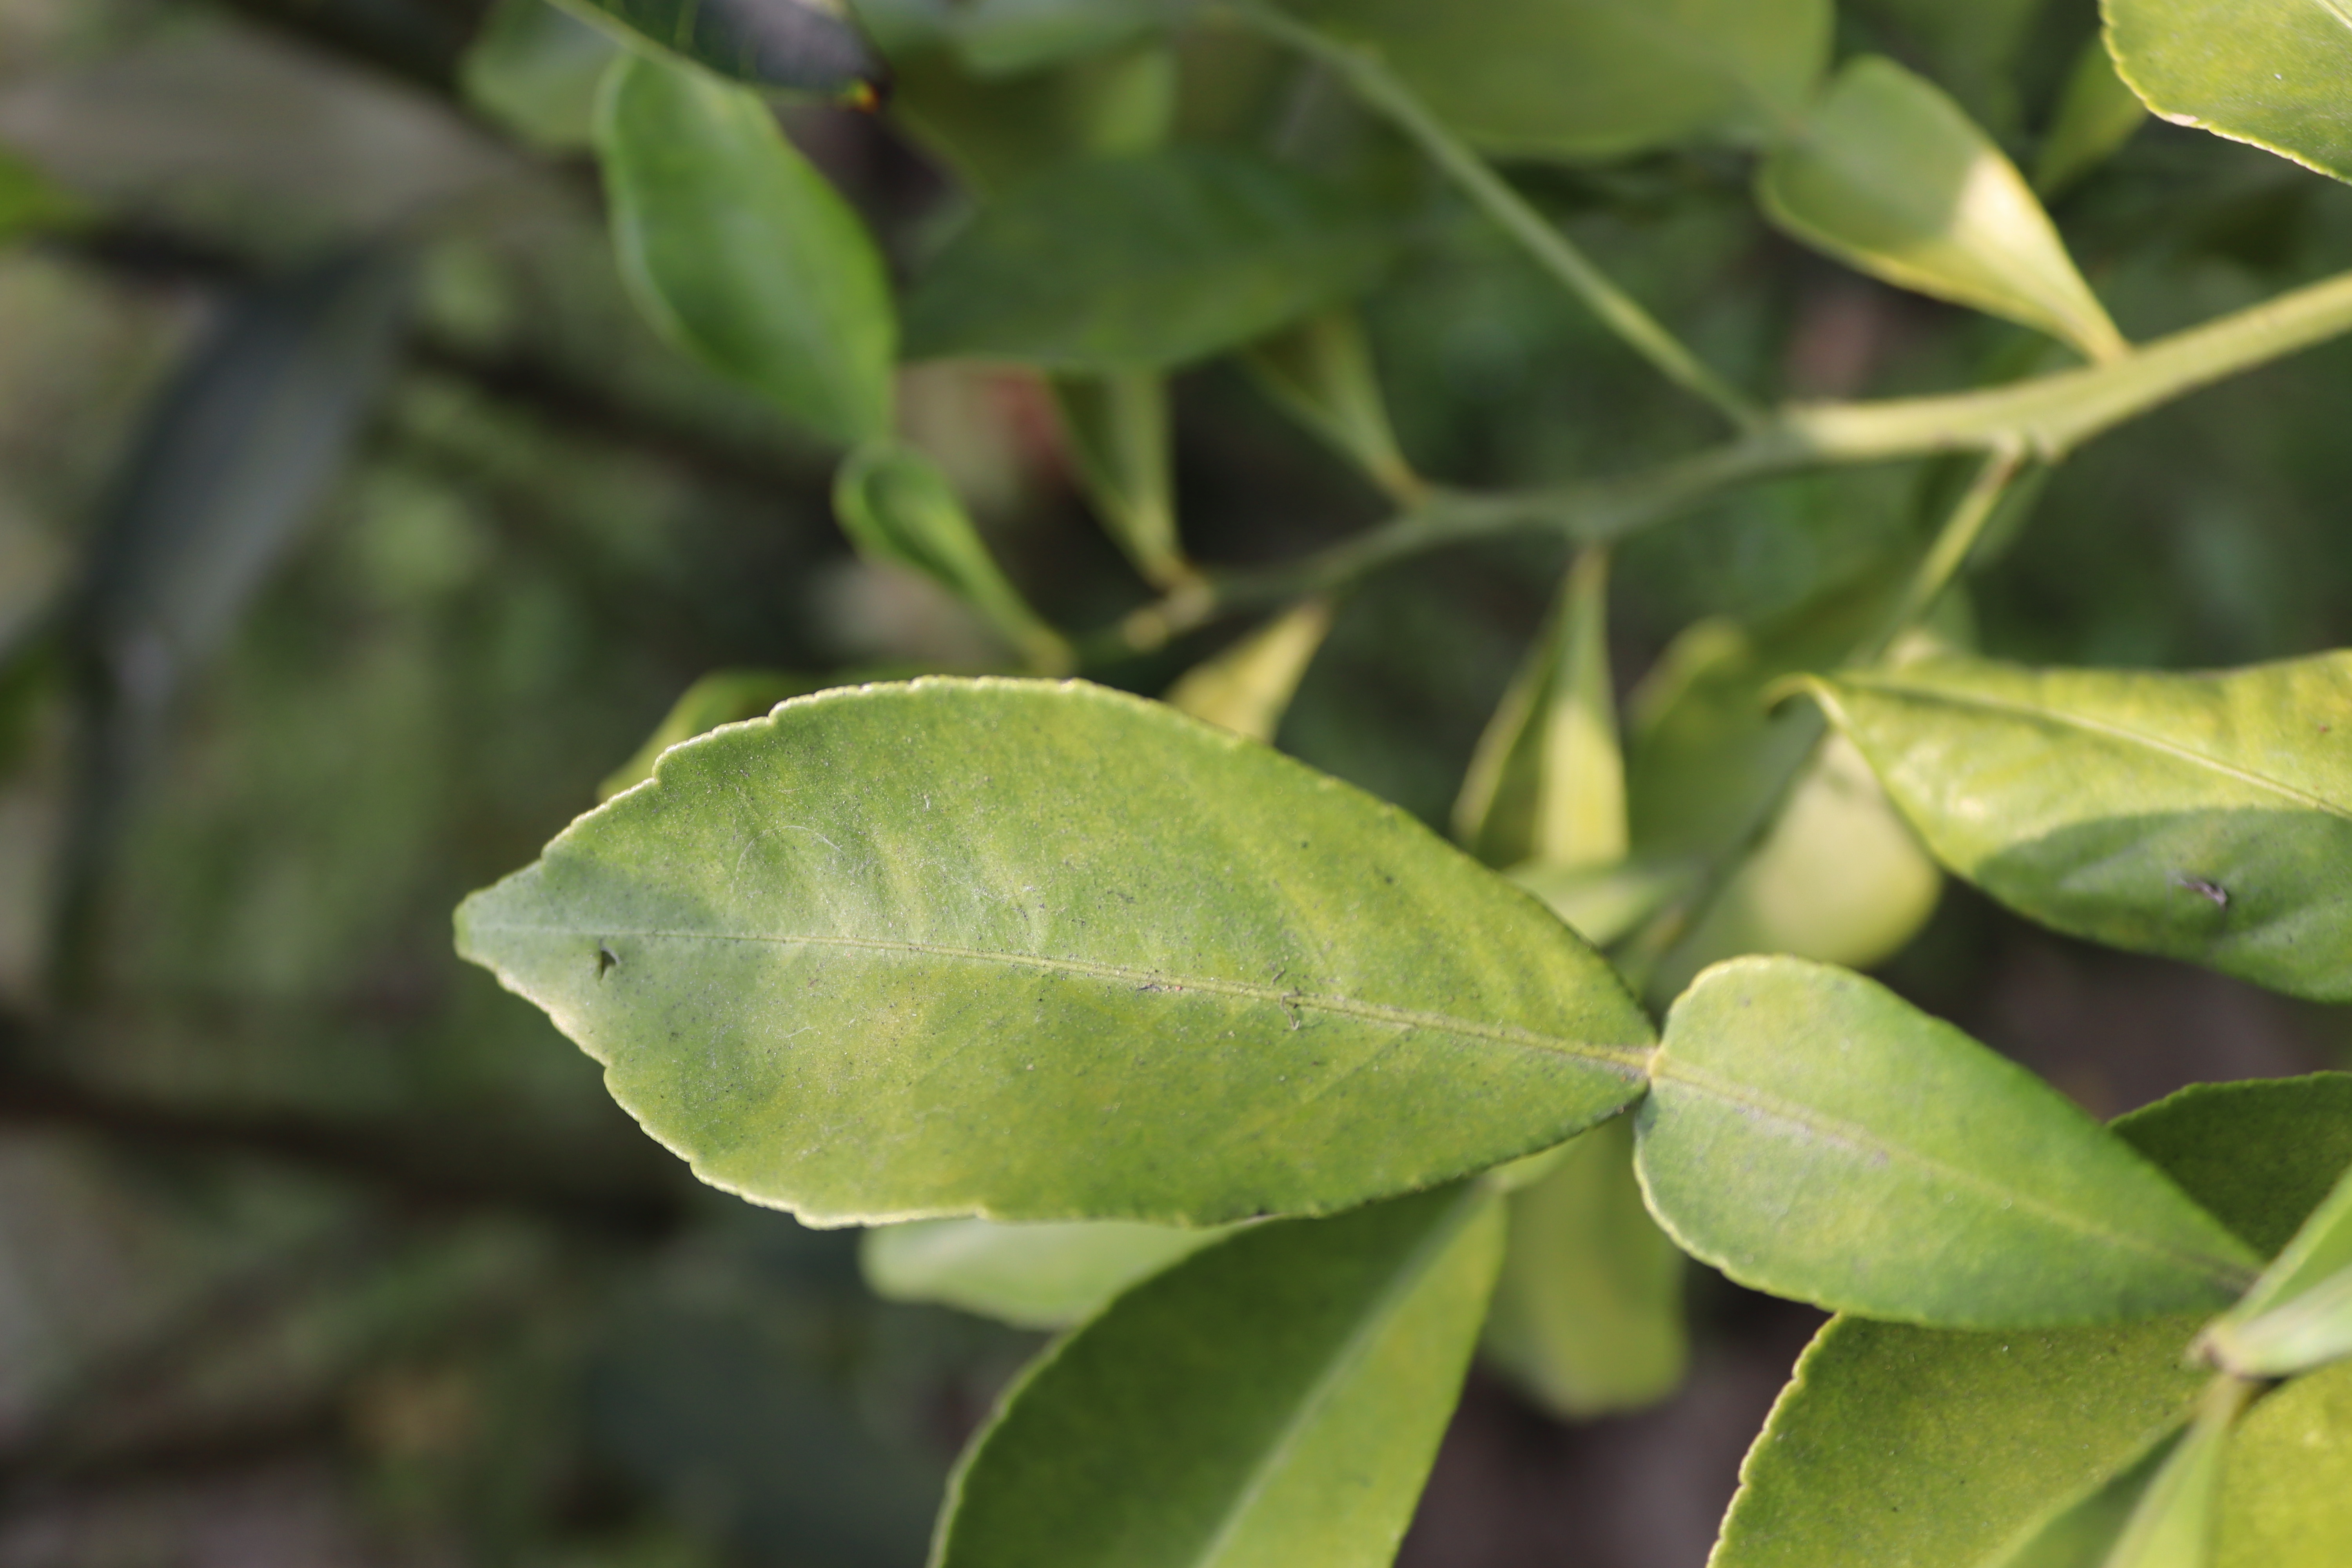
Mandarin leaf variety: Nagpuri